12th New Jersey Infantry Regiment

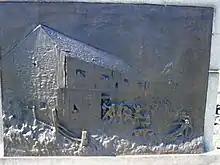
A bas relief carving depicting the regiment's assault on the Bliss Barn.

After Confederate cavalry was reported near Chambersburg, Pennsylvania, the regiment was ordered north to help screen Washington, D.C. It then moved toward Gettysburg, Pennsylvania, arriving early on July 2. Soon afterward, Company I of the regiment was sent to the skirmish line, but full combat had not yet begun and it sustained only minimal casualties. Throughout that day, intense fighting raged around a farm owned by William Bliss. By the mid-afternoon, the Union held the barn and the Confederacy held the house. The 1st Delaware regiment and Company I of the 12th New Jersey relieved the New York troops holding the area and moved past the farm to a fence near the house. At approximately 4 p.m., the regiment's Captain Henry F. Chew observed that Confederate General Carnot Posey was gradually bringing in reinforcements so that he could build a force sufficient to dislodge the Union forces holding the barn without drawing attention to it. He reported this to the 1st Delaware's Lieutenant Colonel Edward Harris, but his warning was rebuffed and ignored. His report was, however, accurate: Posey had gathered nearly 700 men, which proceeded to attack and force the Union forces into retreat.